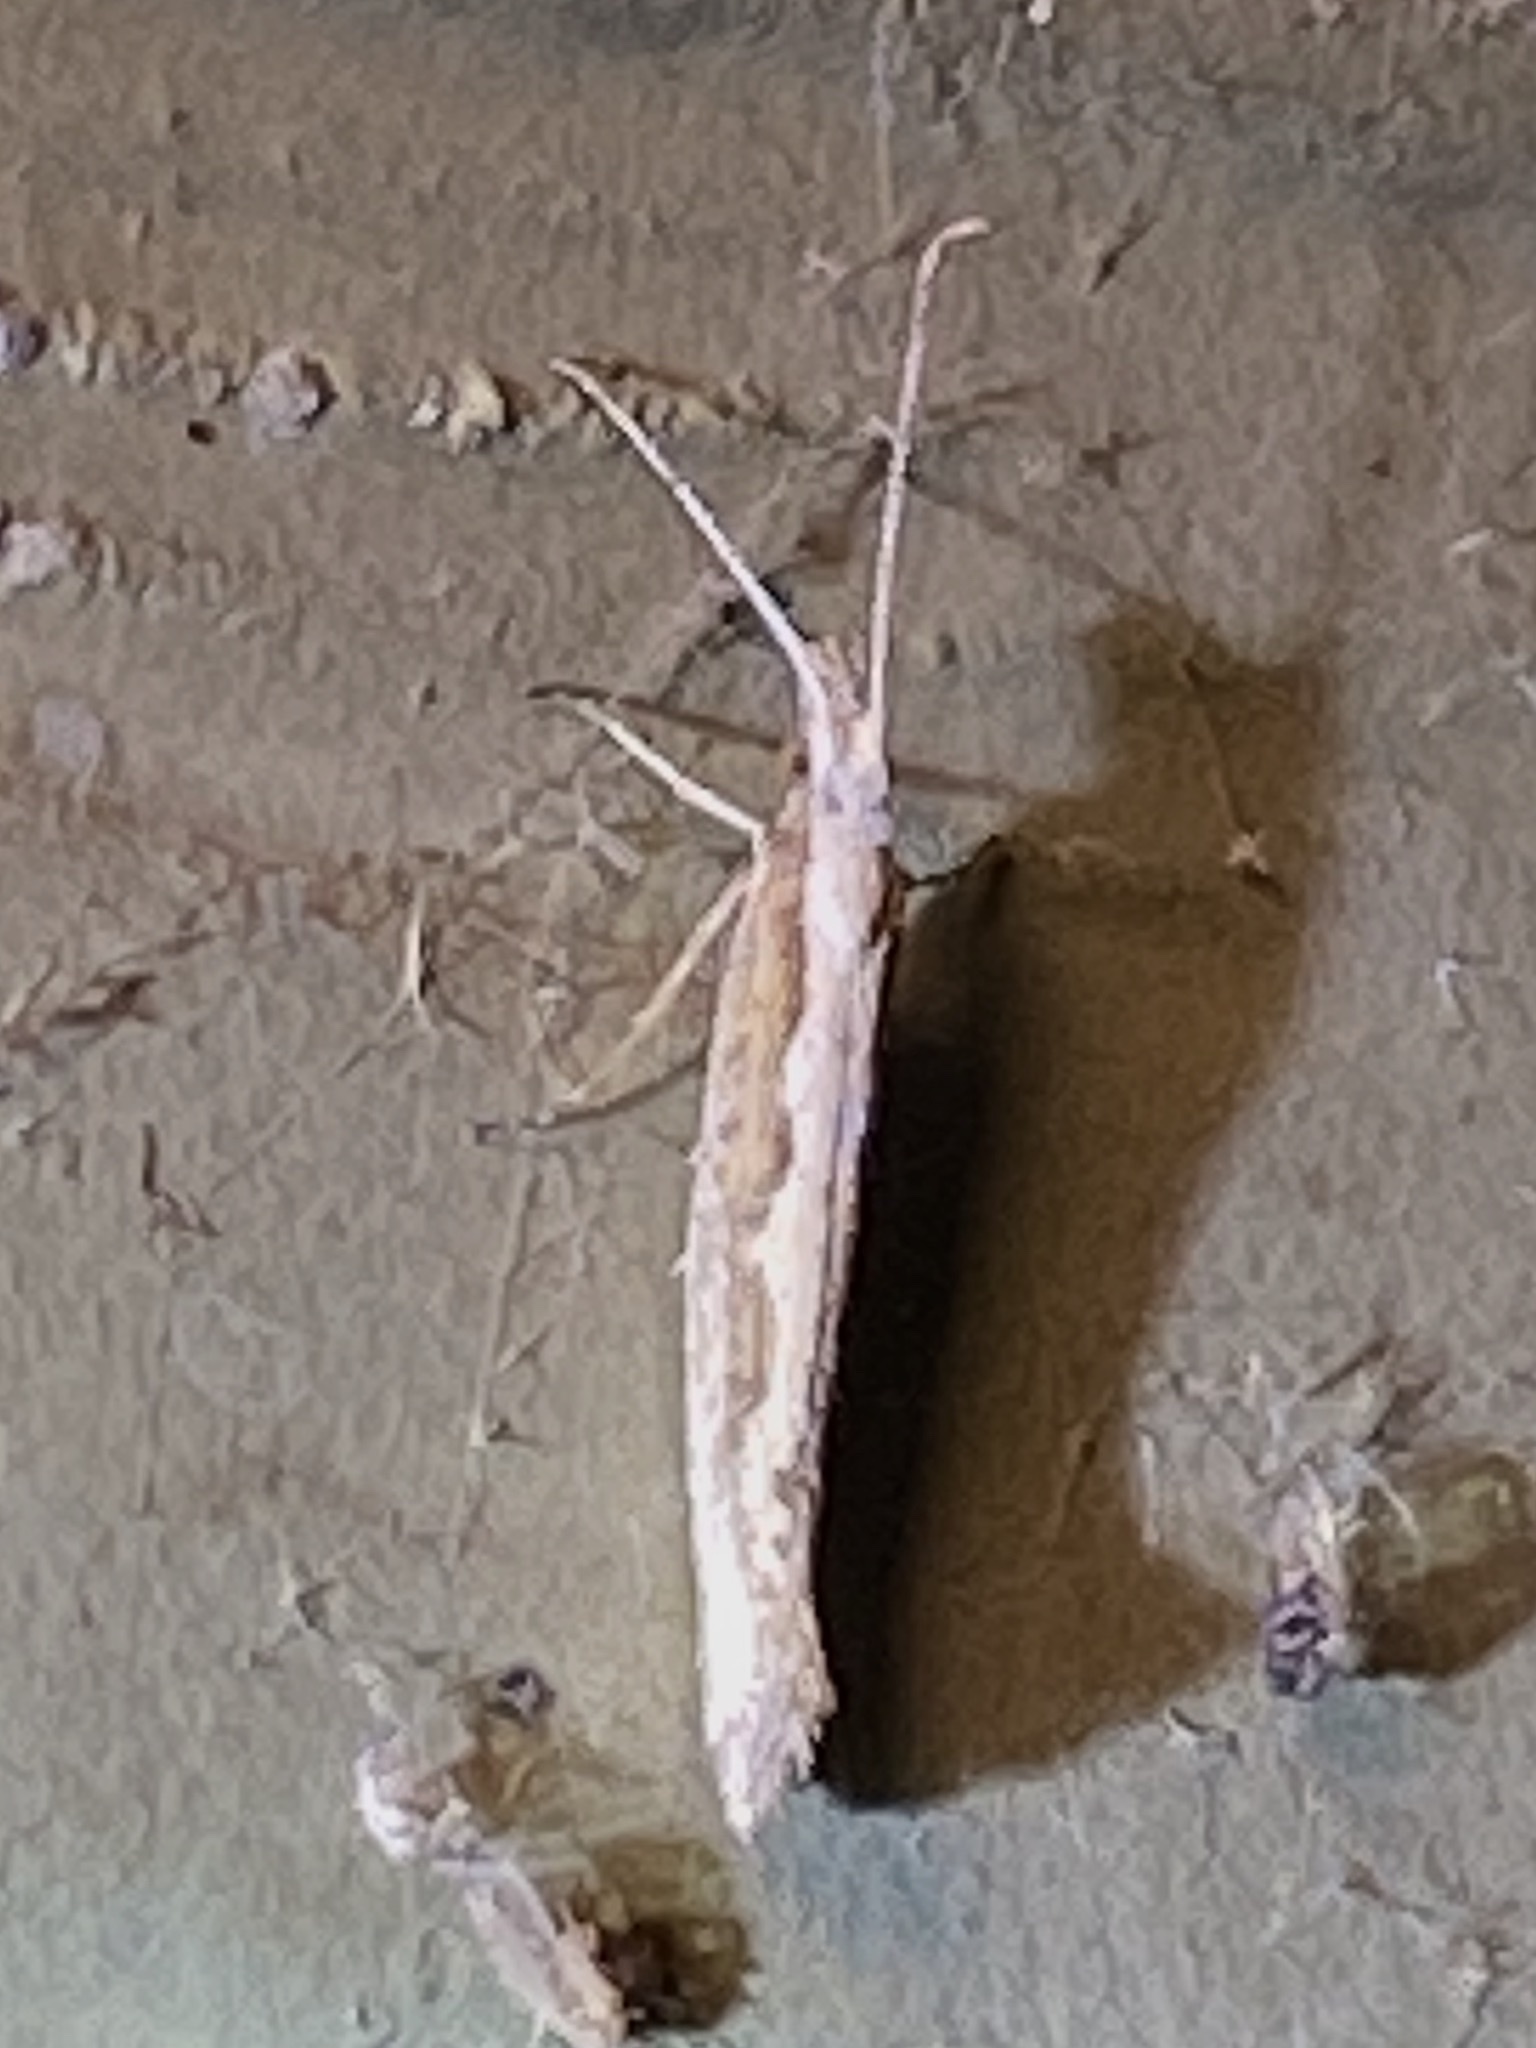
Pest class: diamondback_moth